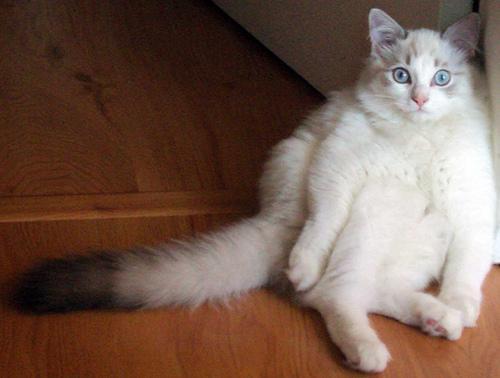
Ragdoll